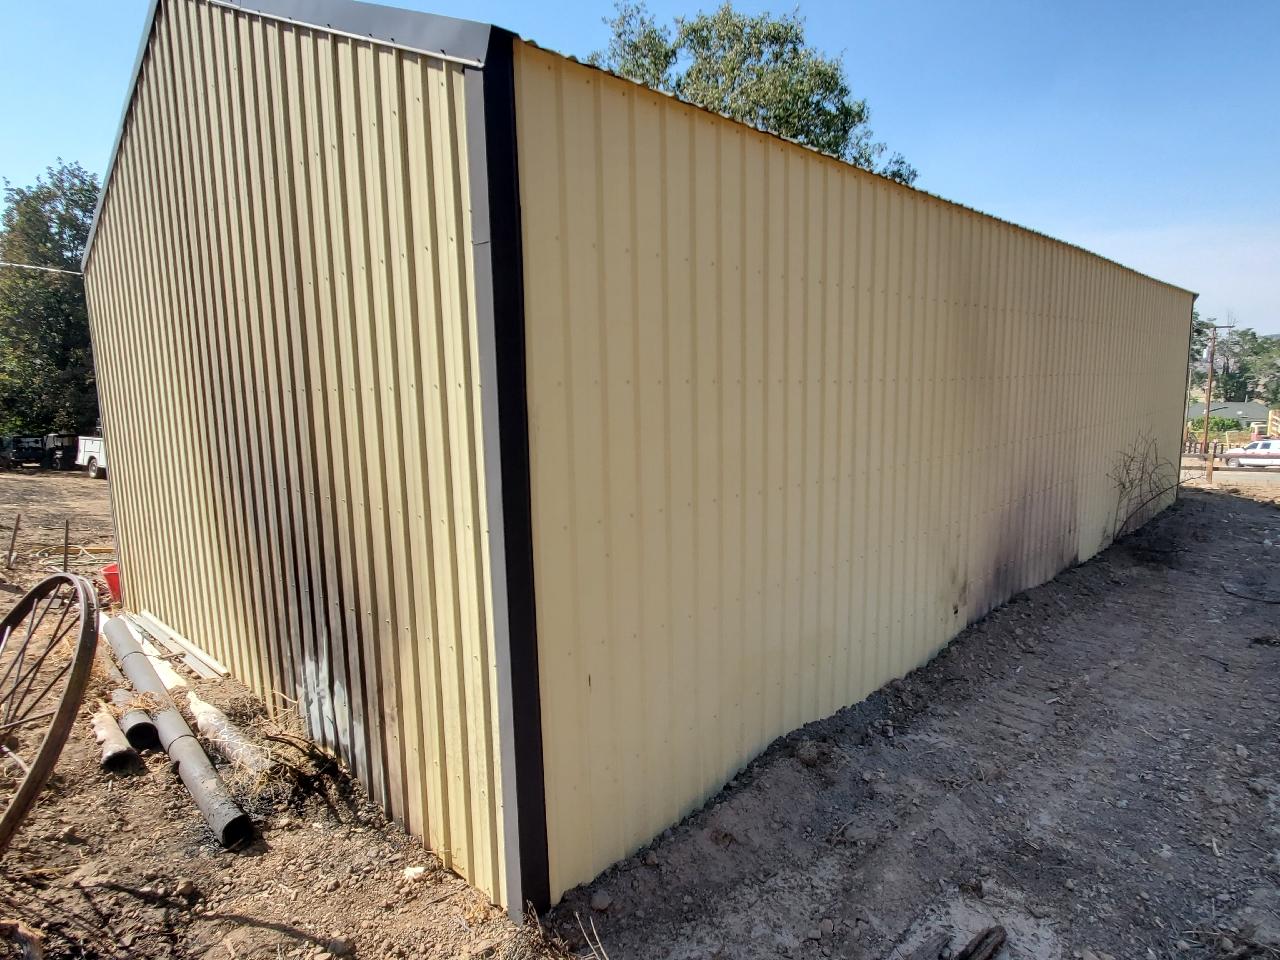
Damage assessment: minor